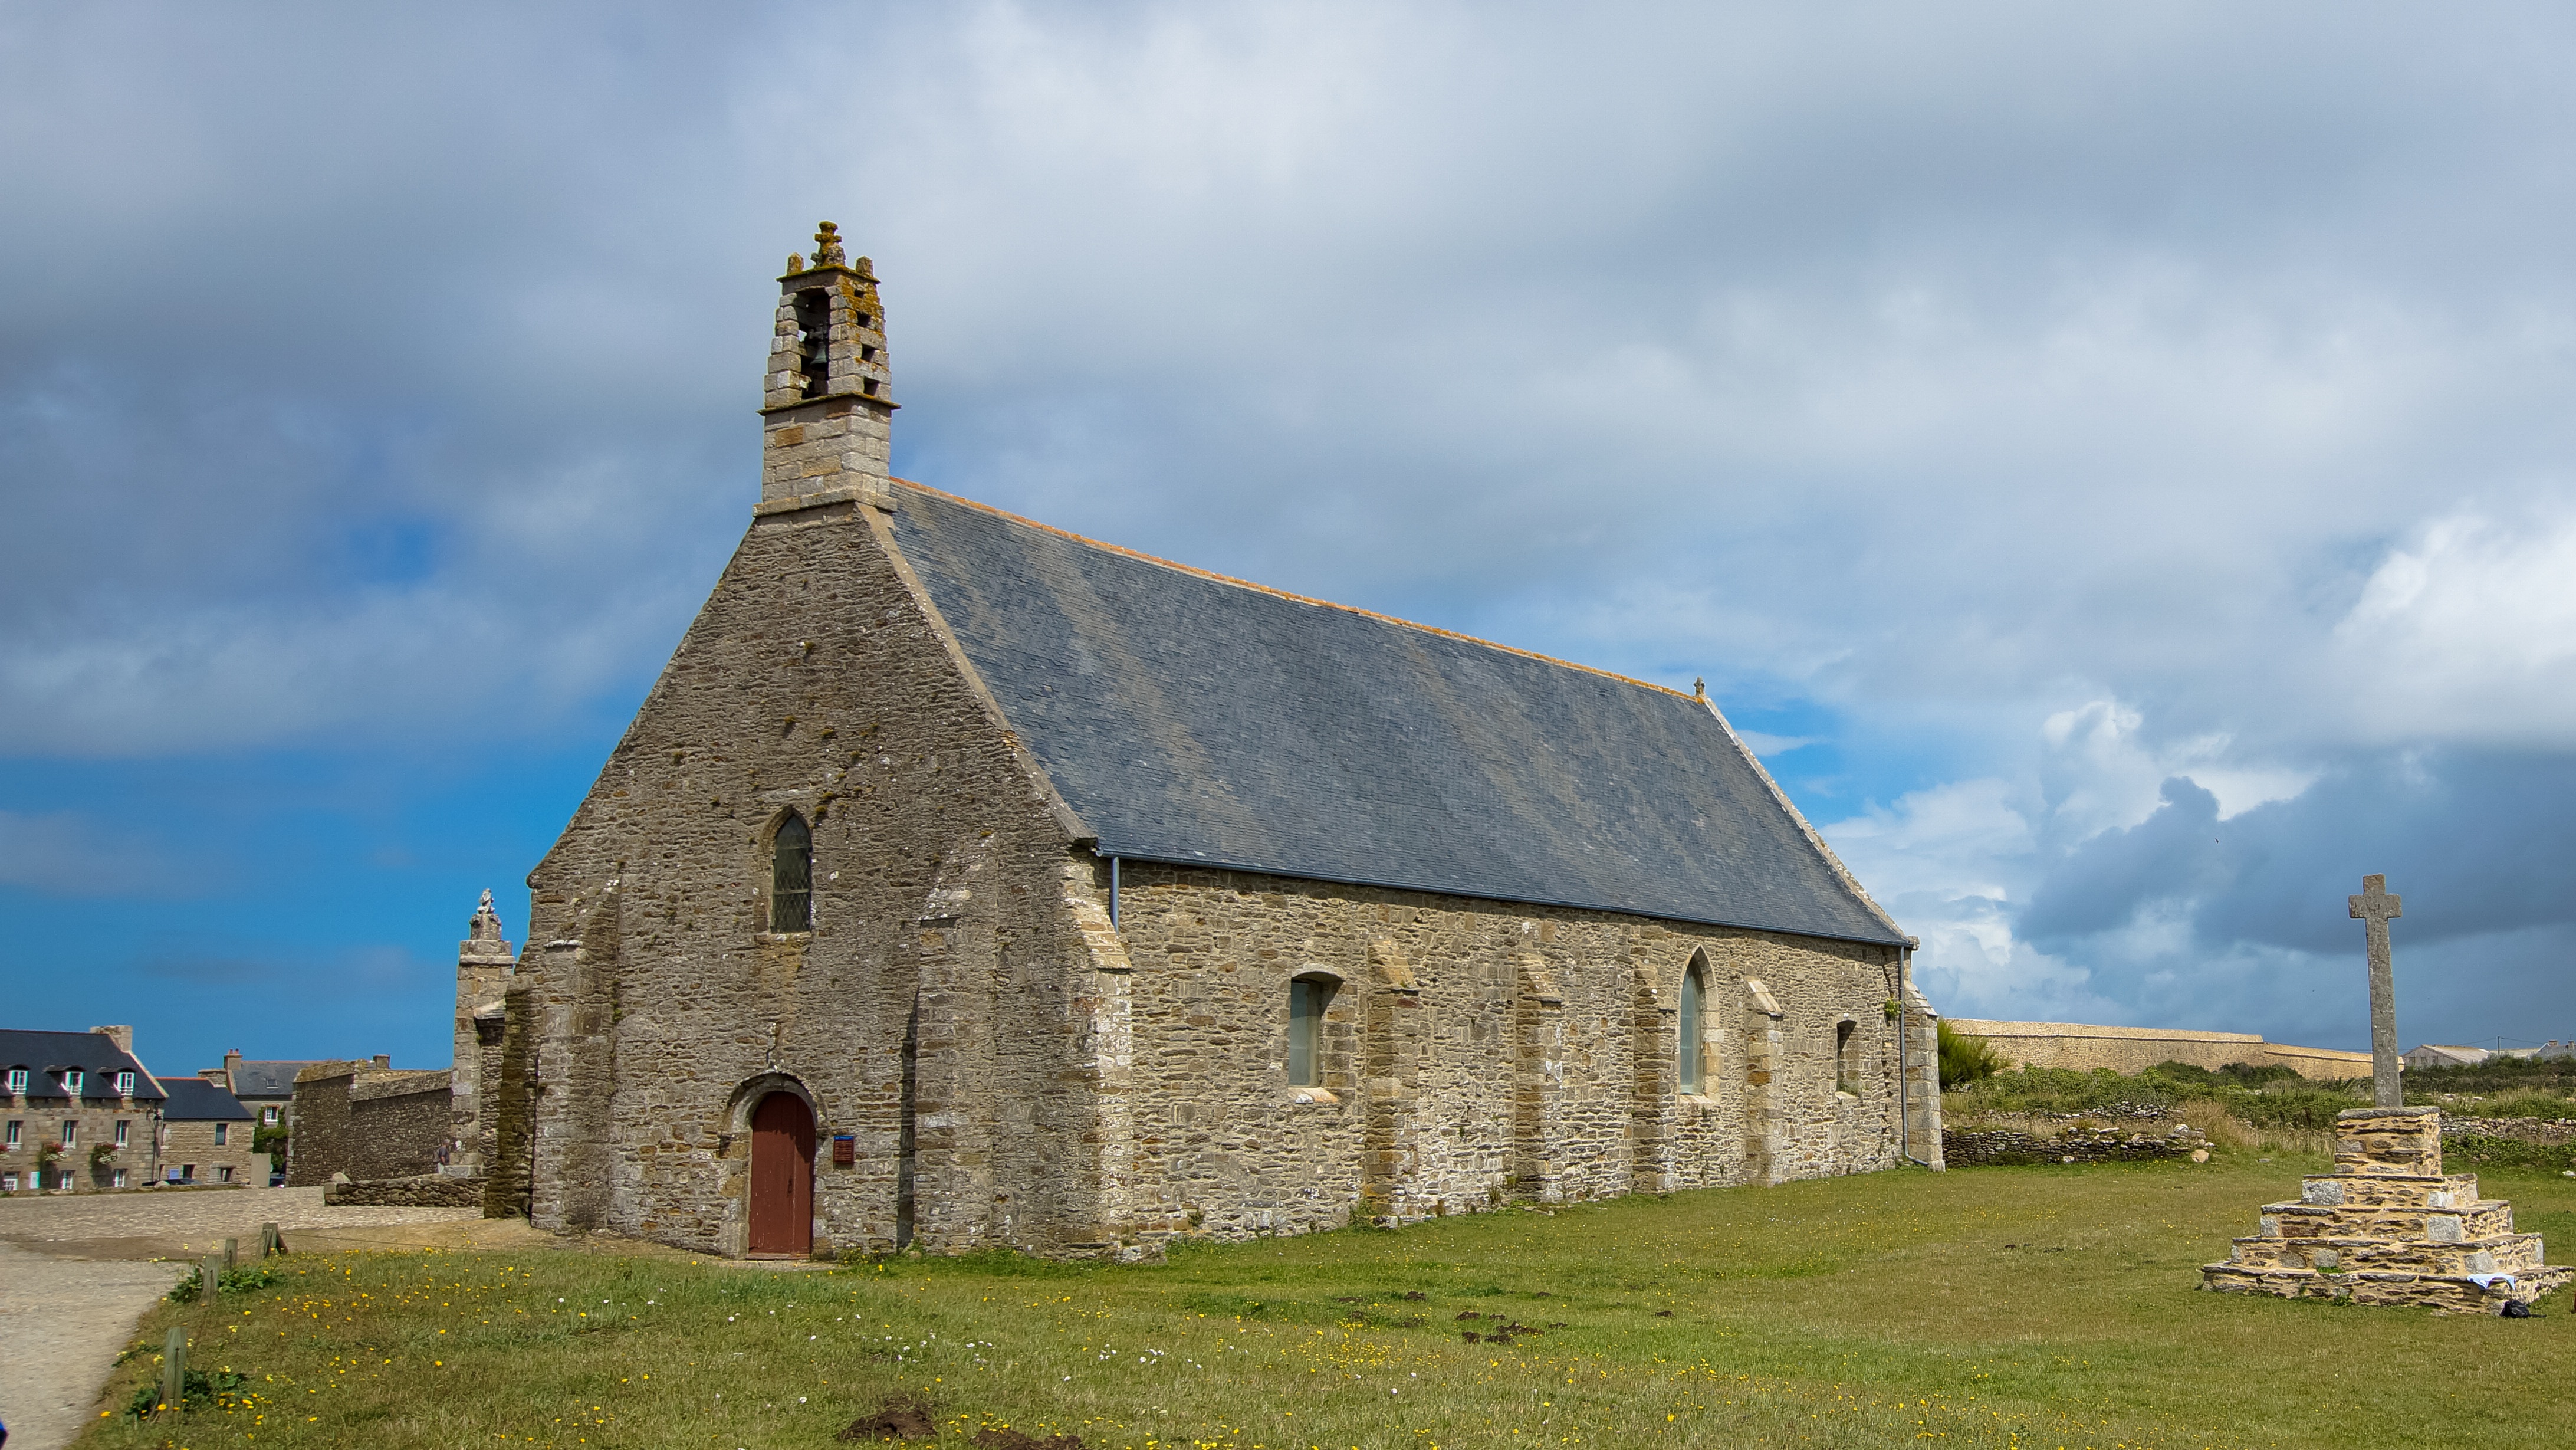
architecture, sky, building, chateau, old, stone, europe, rural, tower, religion, landmark, church, chapel, historic, cross, place of worship, monastery, christianity, heritage, rural area, sea side, spanish missions in california